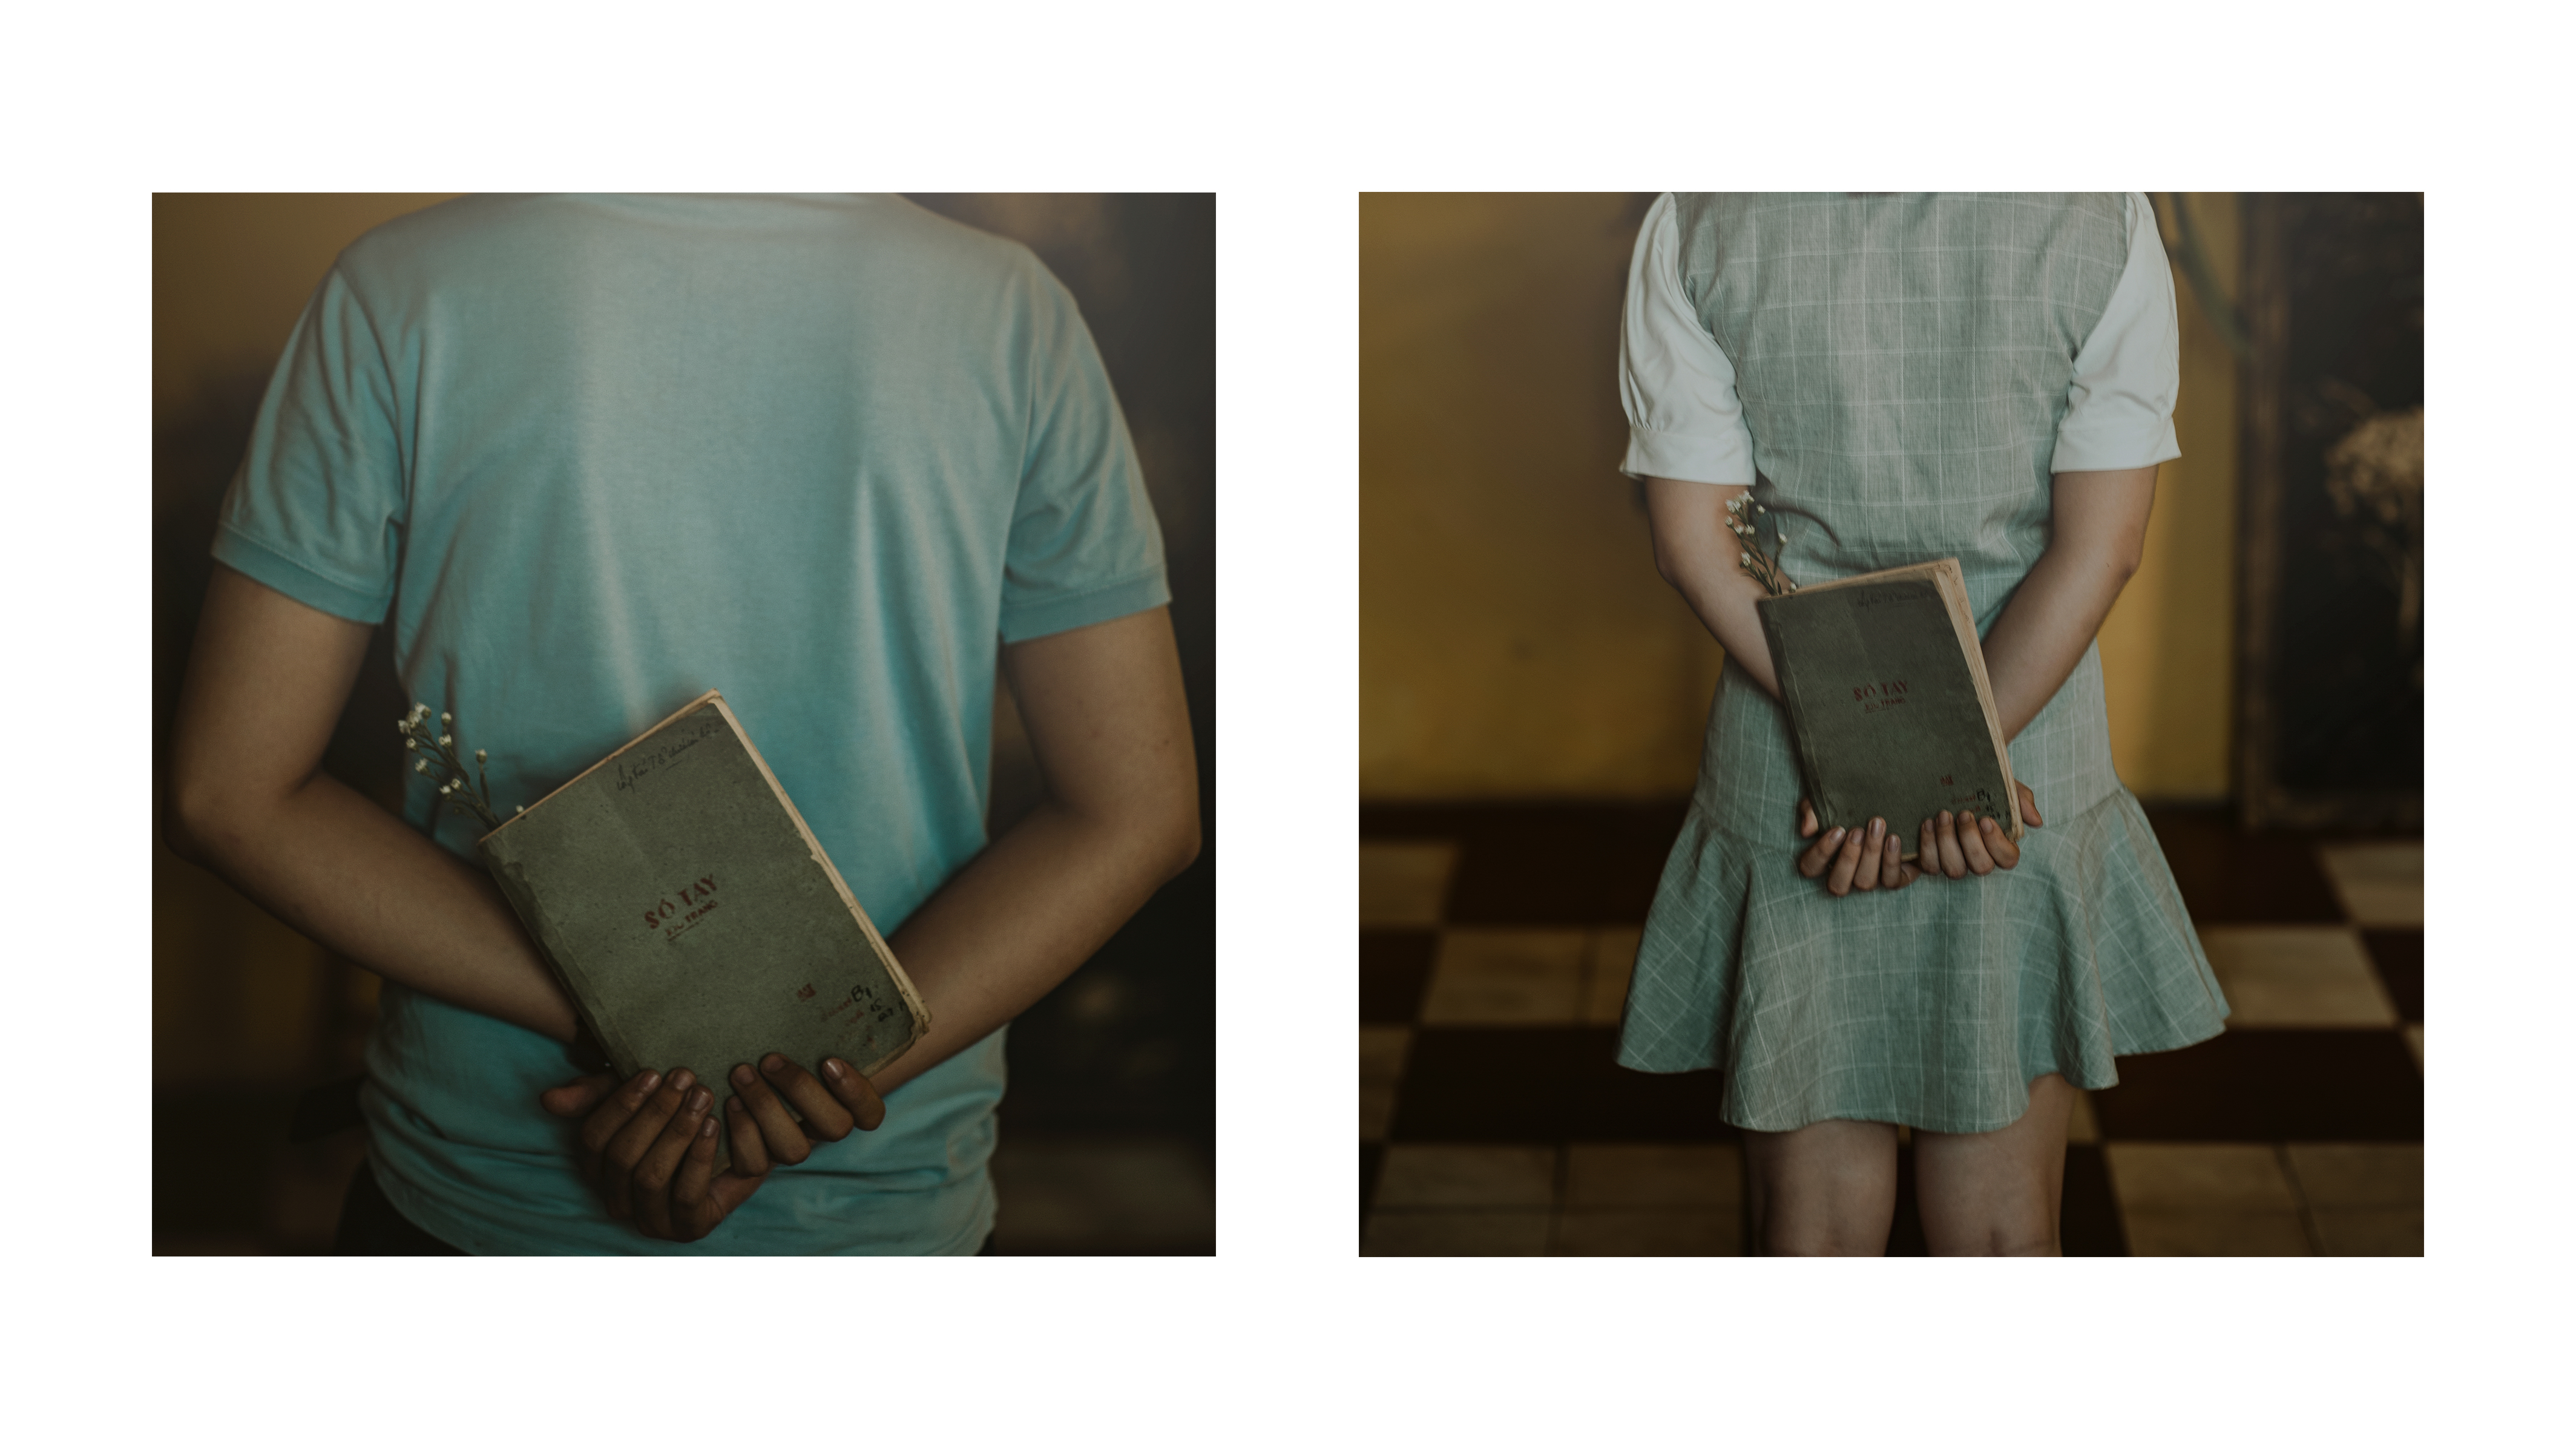
portrait, landscape, beautiful, shoulder, denim, jeans, joint, product, pattern, waist, abdomen, t shirt